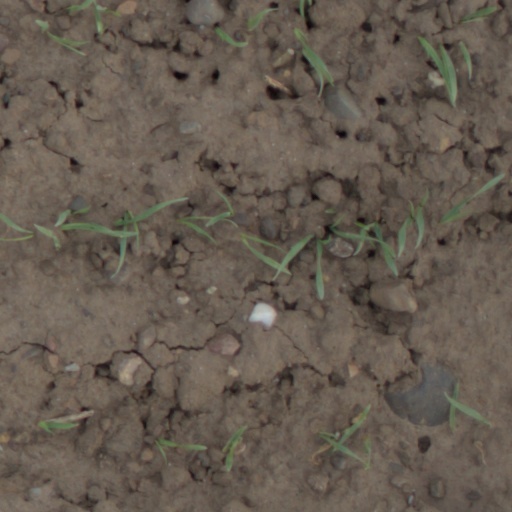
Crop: wheat